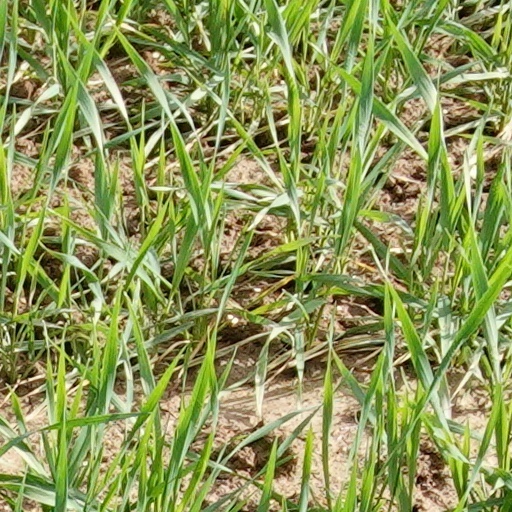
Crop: wheat